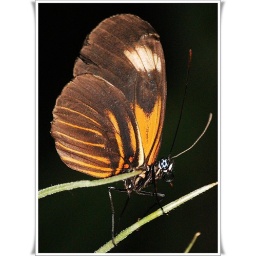
Butterfly in the butterfly house at chester zoo.